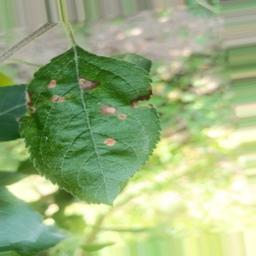
Label: Alternaria